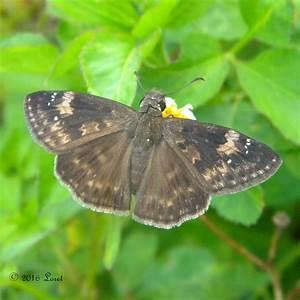
butterfly